Johannes Aigner

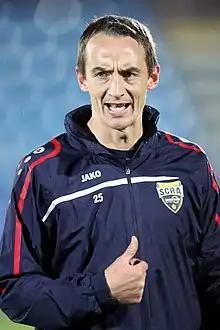
Aigner with Wiener Neustadt in 2014

Hannes Aigner (born 16 March 1981) is an Austrian former professional footballer who played as a striker.